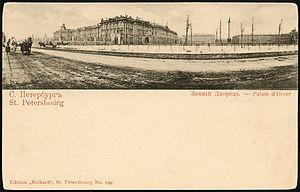
Saint-Pétersbourg. Place du Palais.